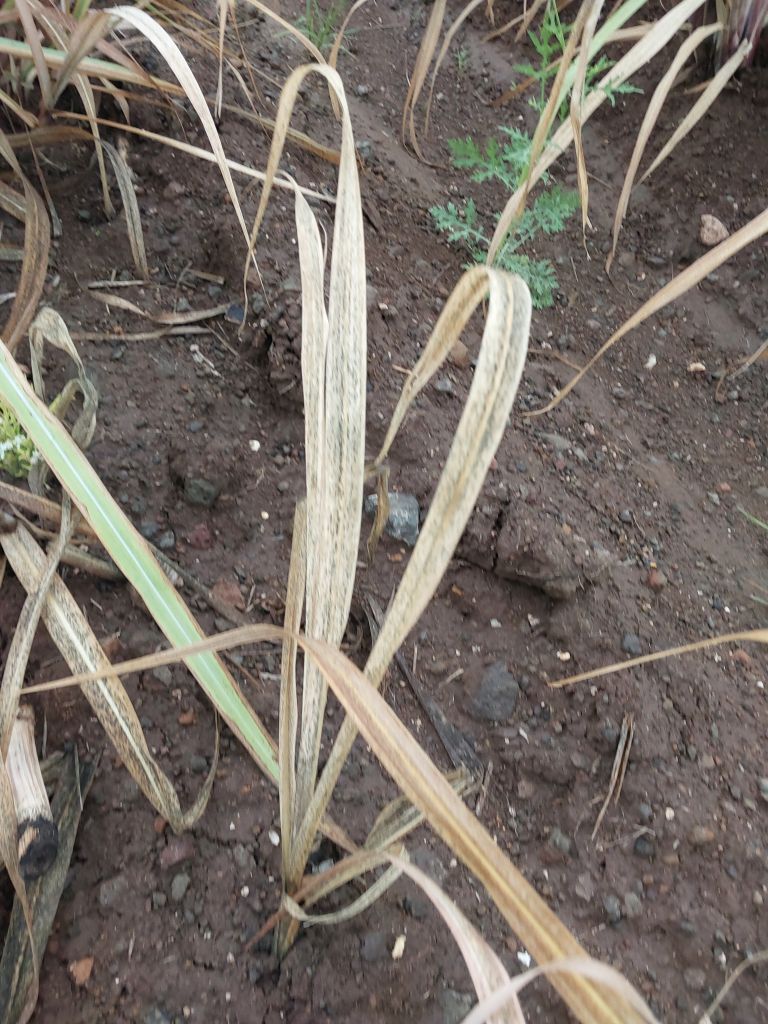
Label: Sett Rot